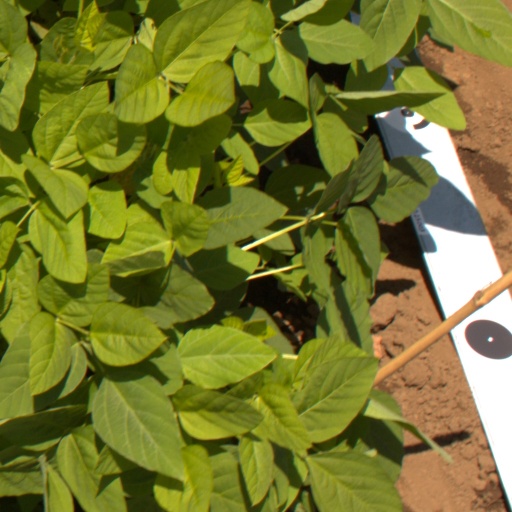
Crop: soybean